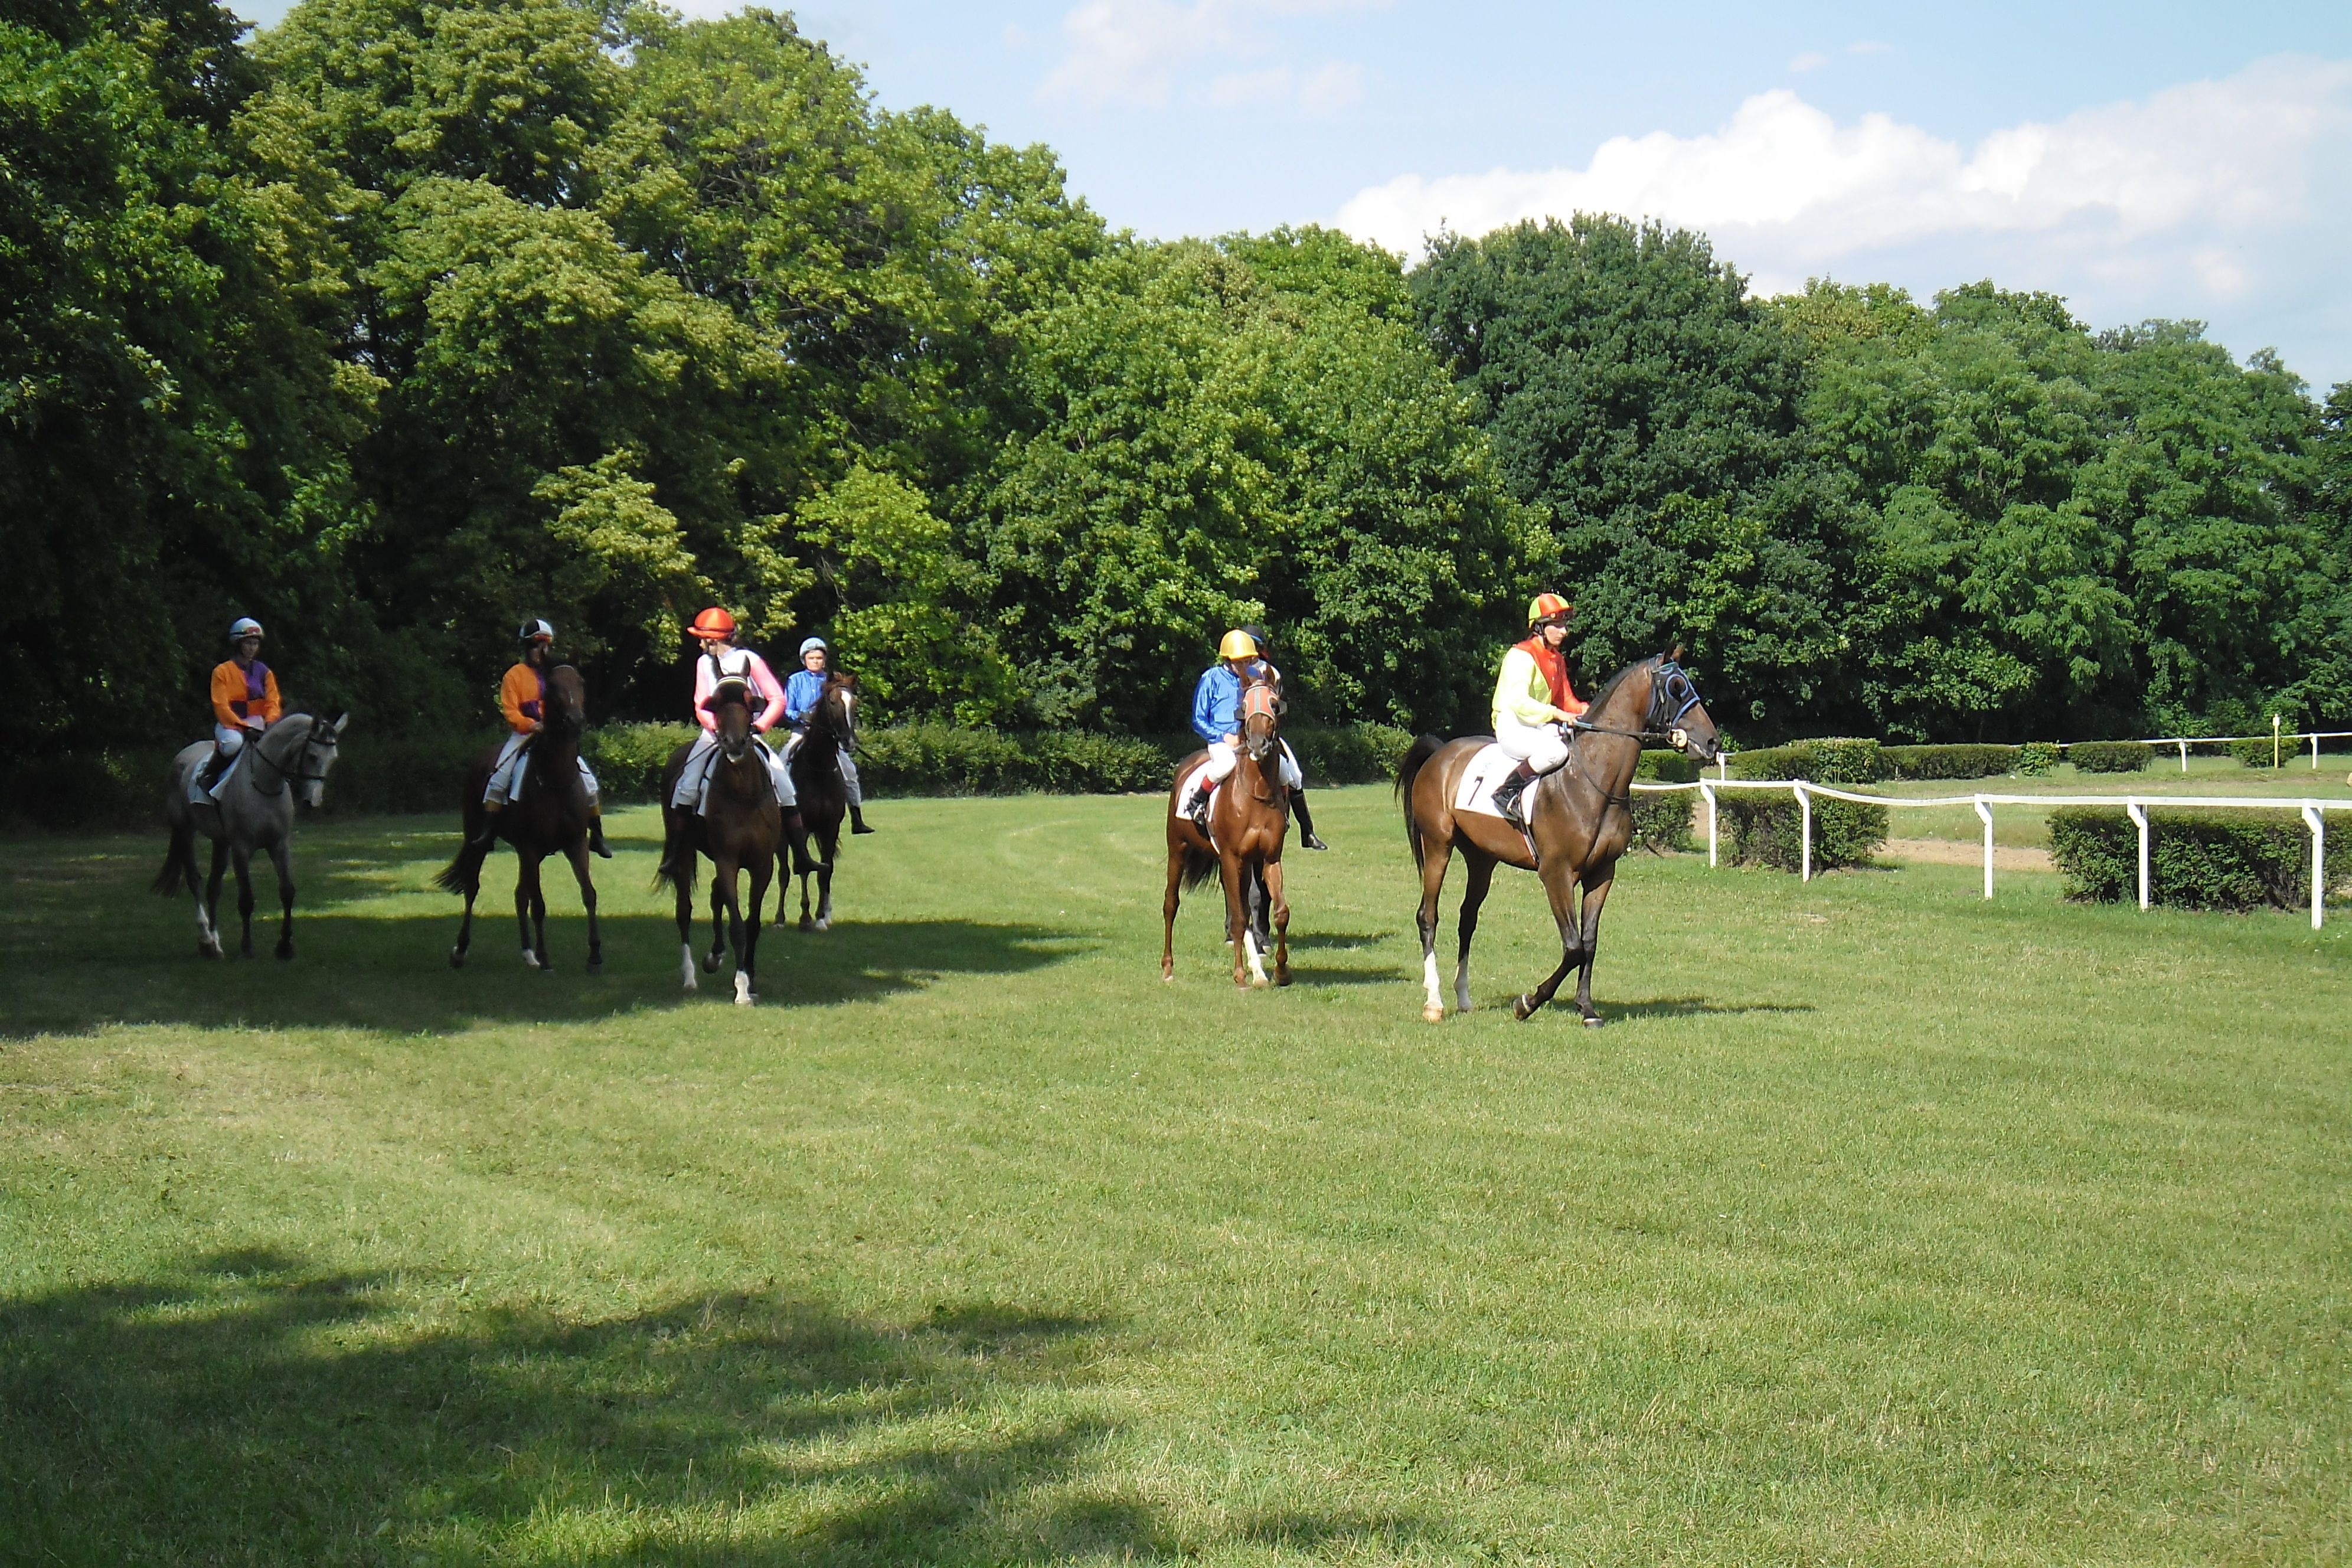
pasture, ranch, horse, race, horses, sports, poland, equestrianism, horse racing, eventing, the horse, trail riding, horse like mammal, animal sports, english riding, equestrian sport, endurance riding